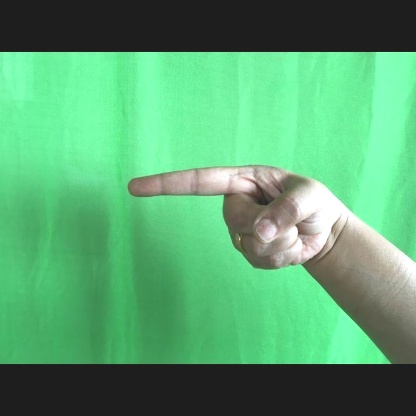
Mudra: Suchi